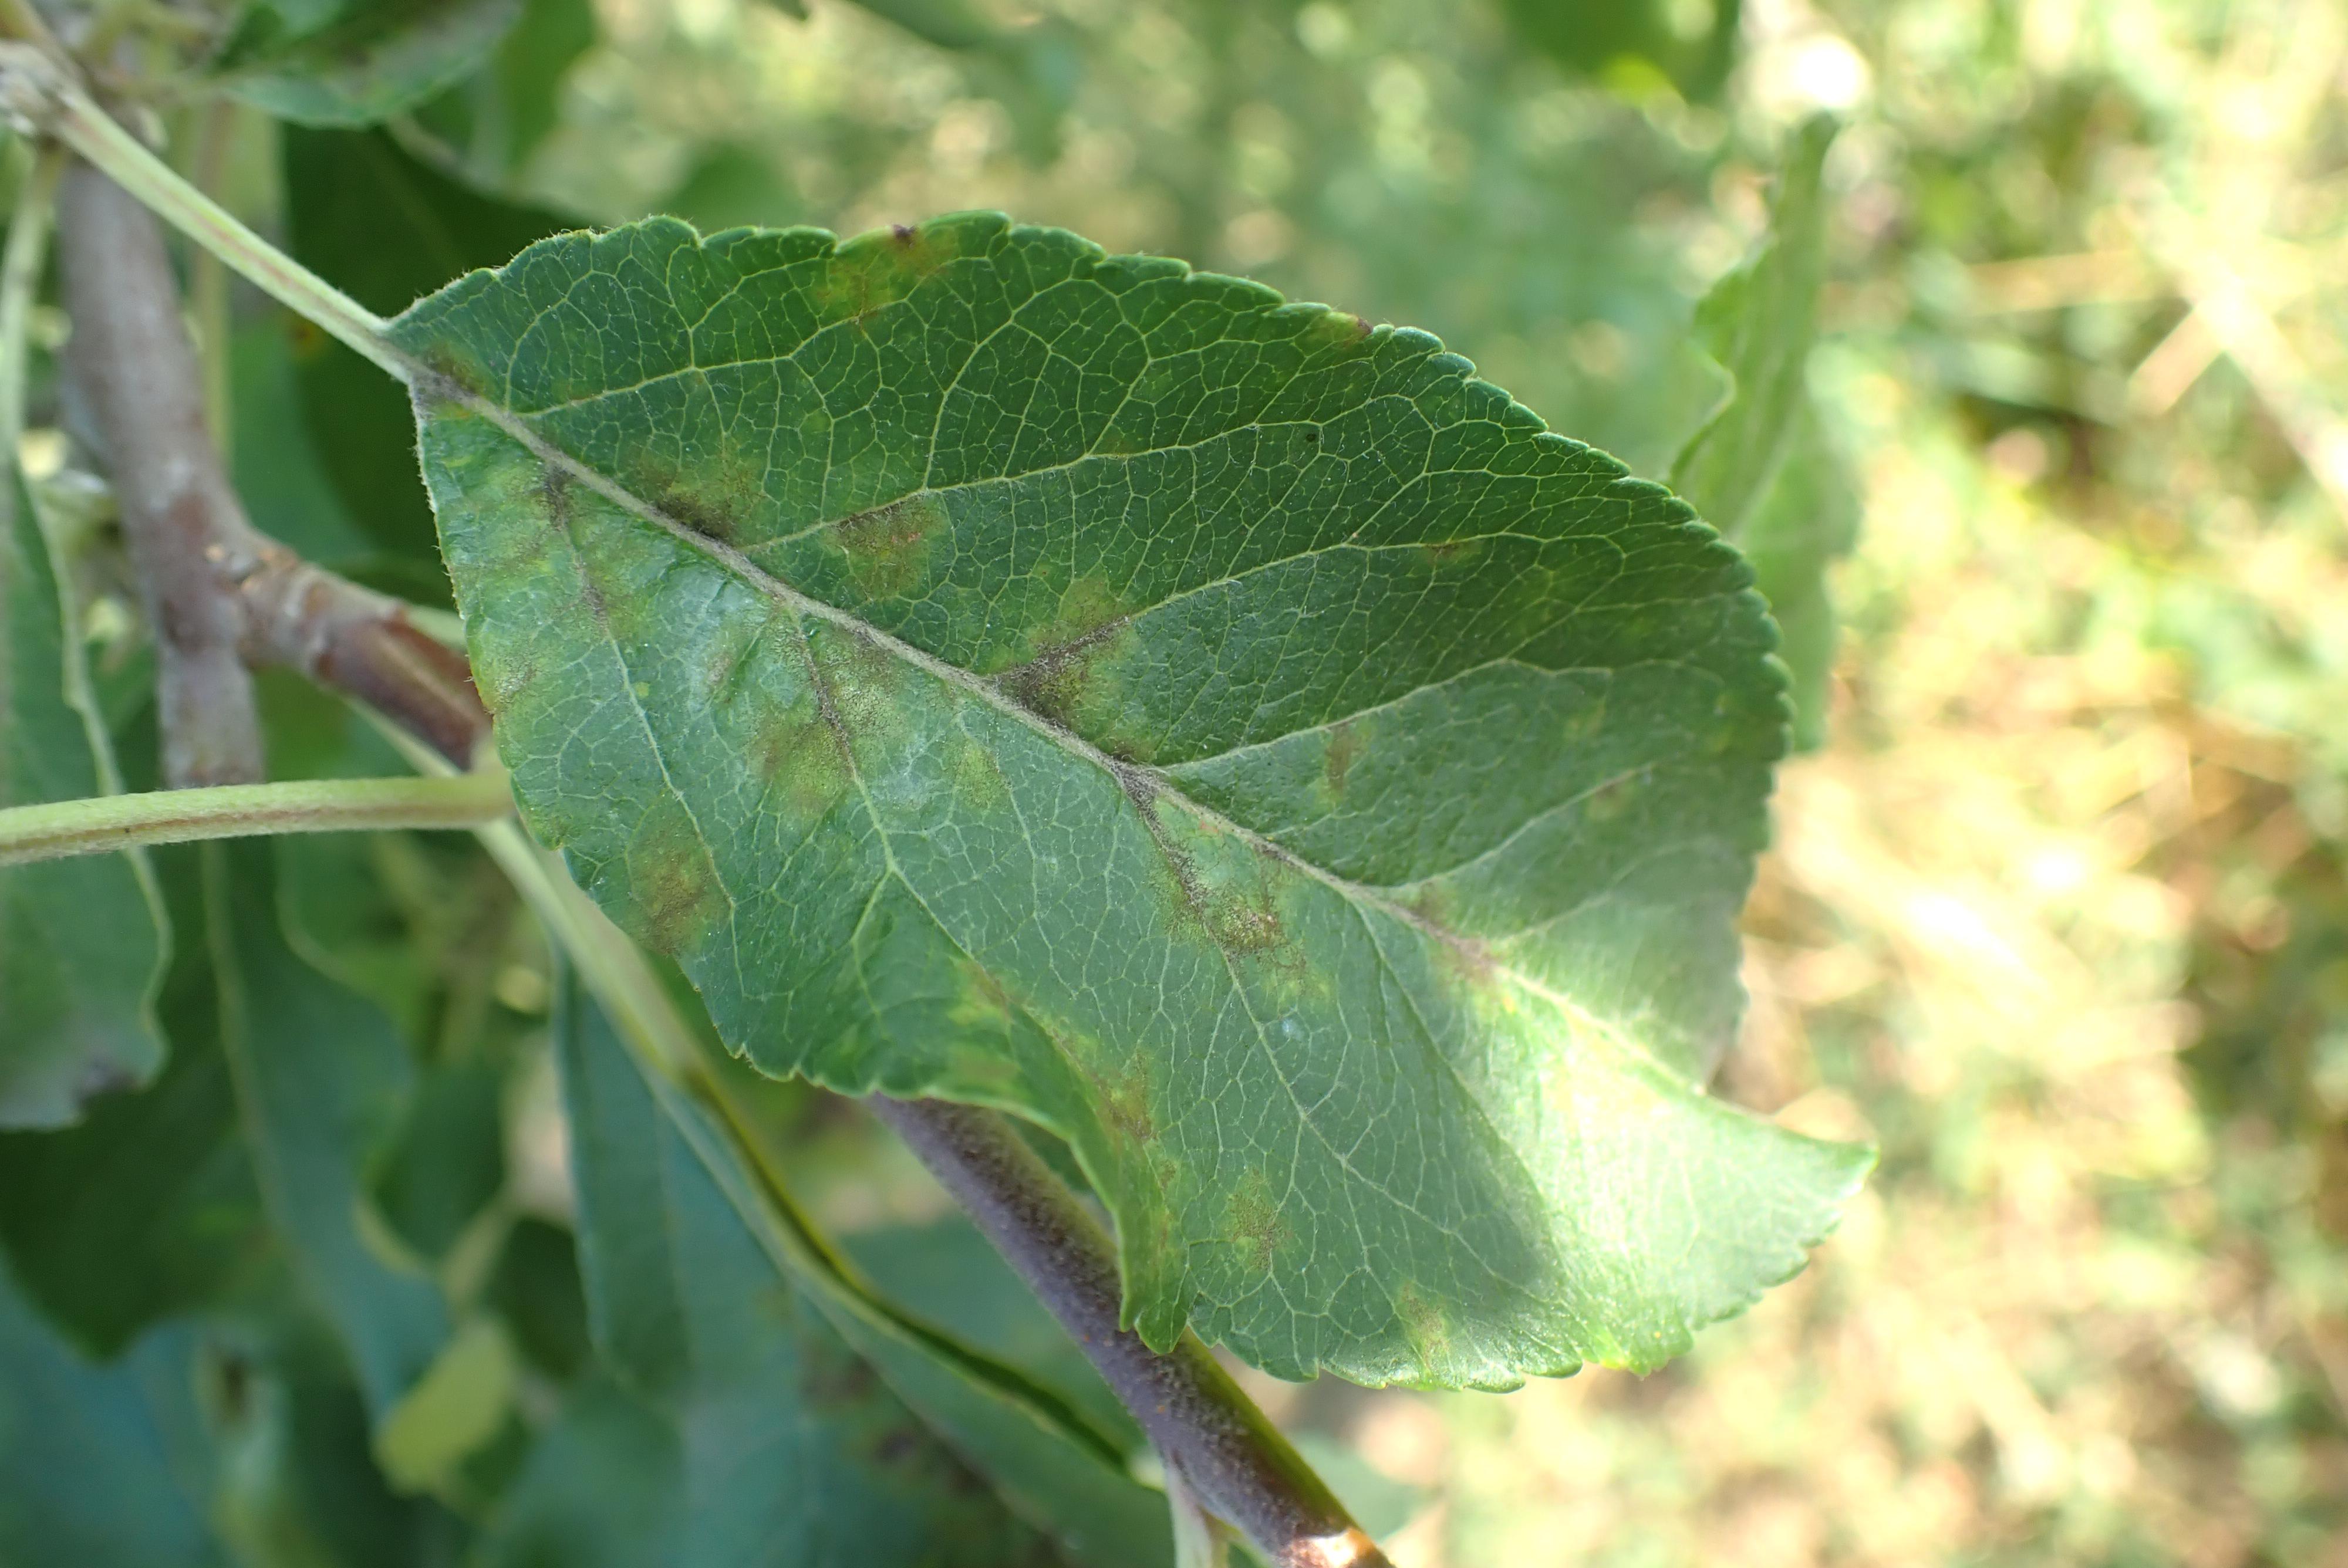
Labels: scab